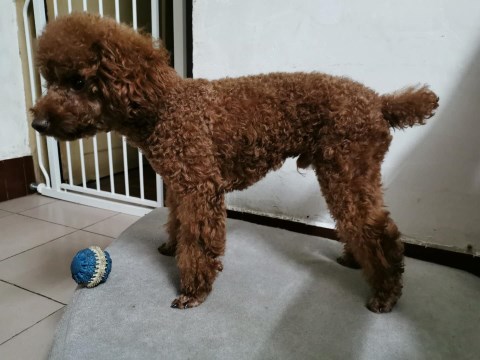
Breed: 2925-n000114-toy_poodle